Gum (footballer)

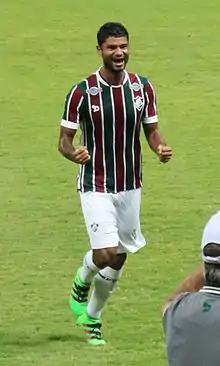
Gum with Fluminense in 2016

Welington Pereira Rodrigues (born 4 January 1986), commonly known as Gum, is a Brazilian footballer who plays as a central defender.